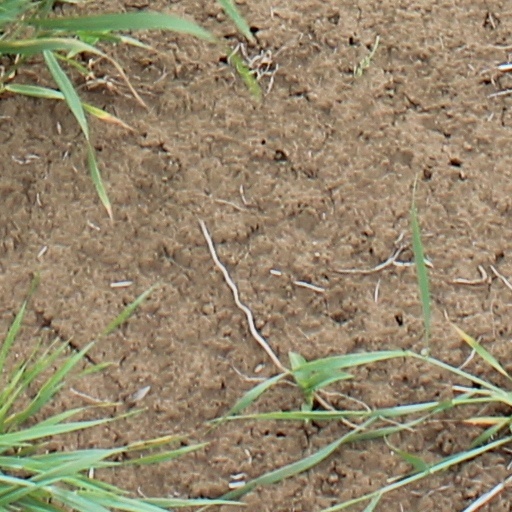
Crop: wheat